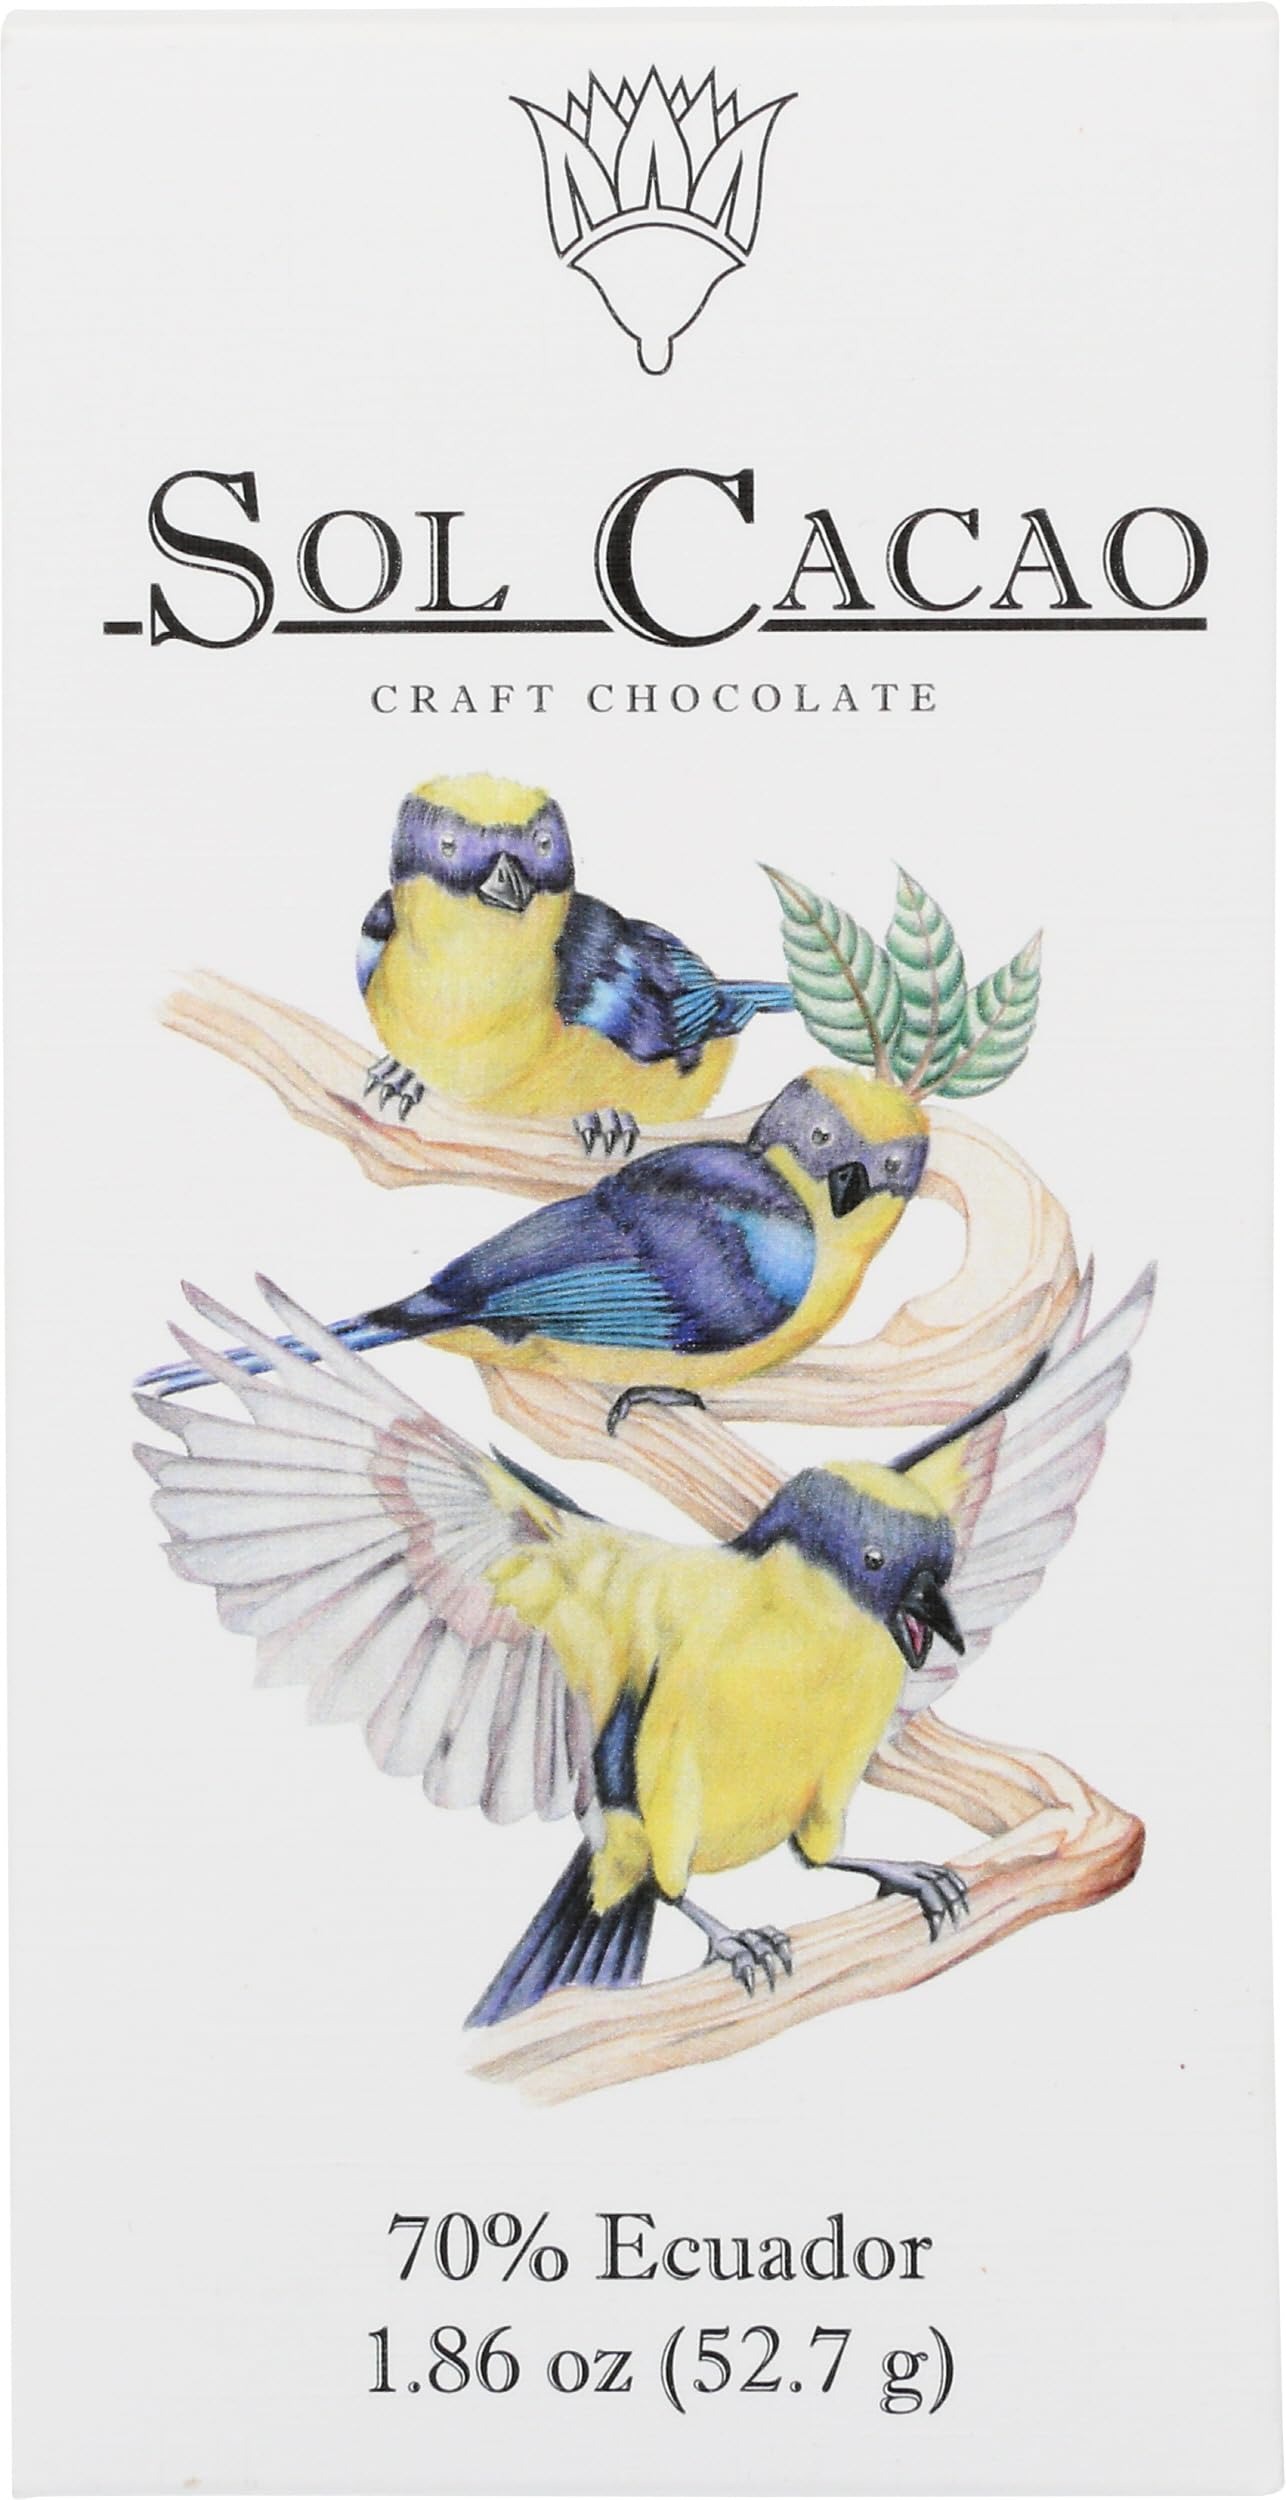
Item Name: SOL CACAO Ecuador Chocolate Bar, 1.86 OZ
Bullet Point: Specialty
Value: 1.86
Unit: Ounce

Price: 4.99